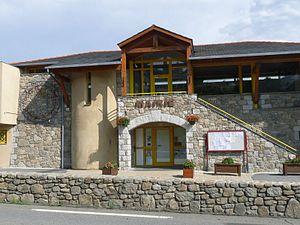
Mairie d'Angoustrine-Villeneuve-des-Escaldes, Pyrénées-Orientales, France
Angoustrine-Villeneuve-des-Escaldes est une commune française située dans le département des Pyrénées-Orientales, en région Occitanie.